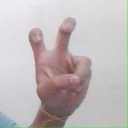
अक्षर: ई